Cilicia (Roman province)

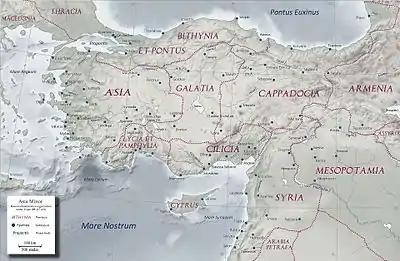
The Roman provinces of Asia Minor under Trajan, including Cilicia.

Cilicia was an early Roman province, located on what is today the southern (Mediterranean) coast of Turkey. Cilicia was annexed to the Roman Republic in 64 BC by Pompey, as a consequence of his victory over the Cilician pirates and in the Third Mithridatic War. It was subdivided by Diocletian in around 297, and it remained under Roman rule for several centuries, until falling to the Islamic conquests.